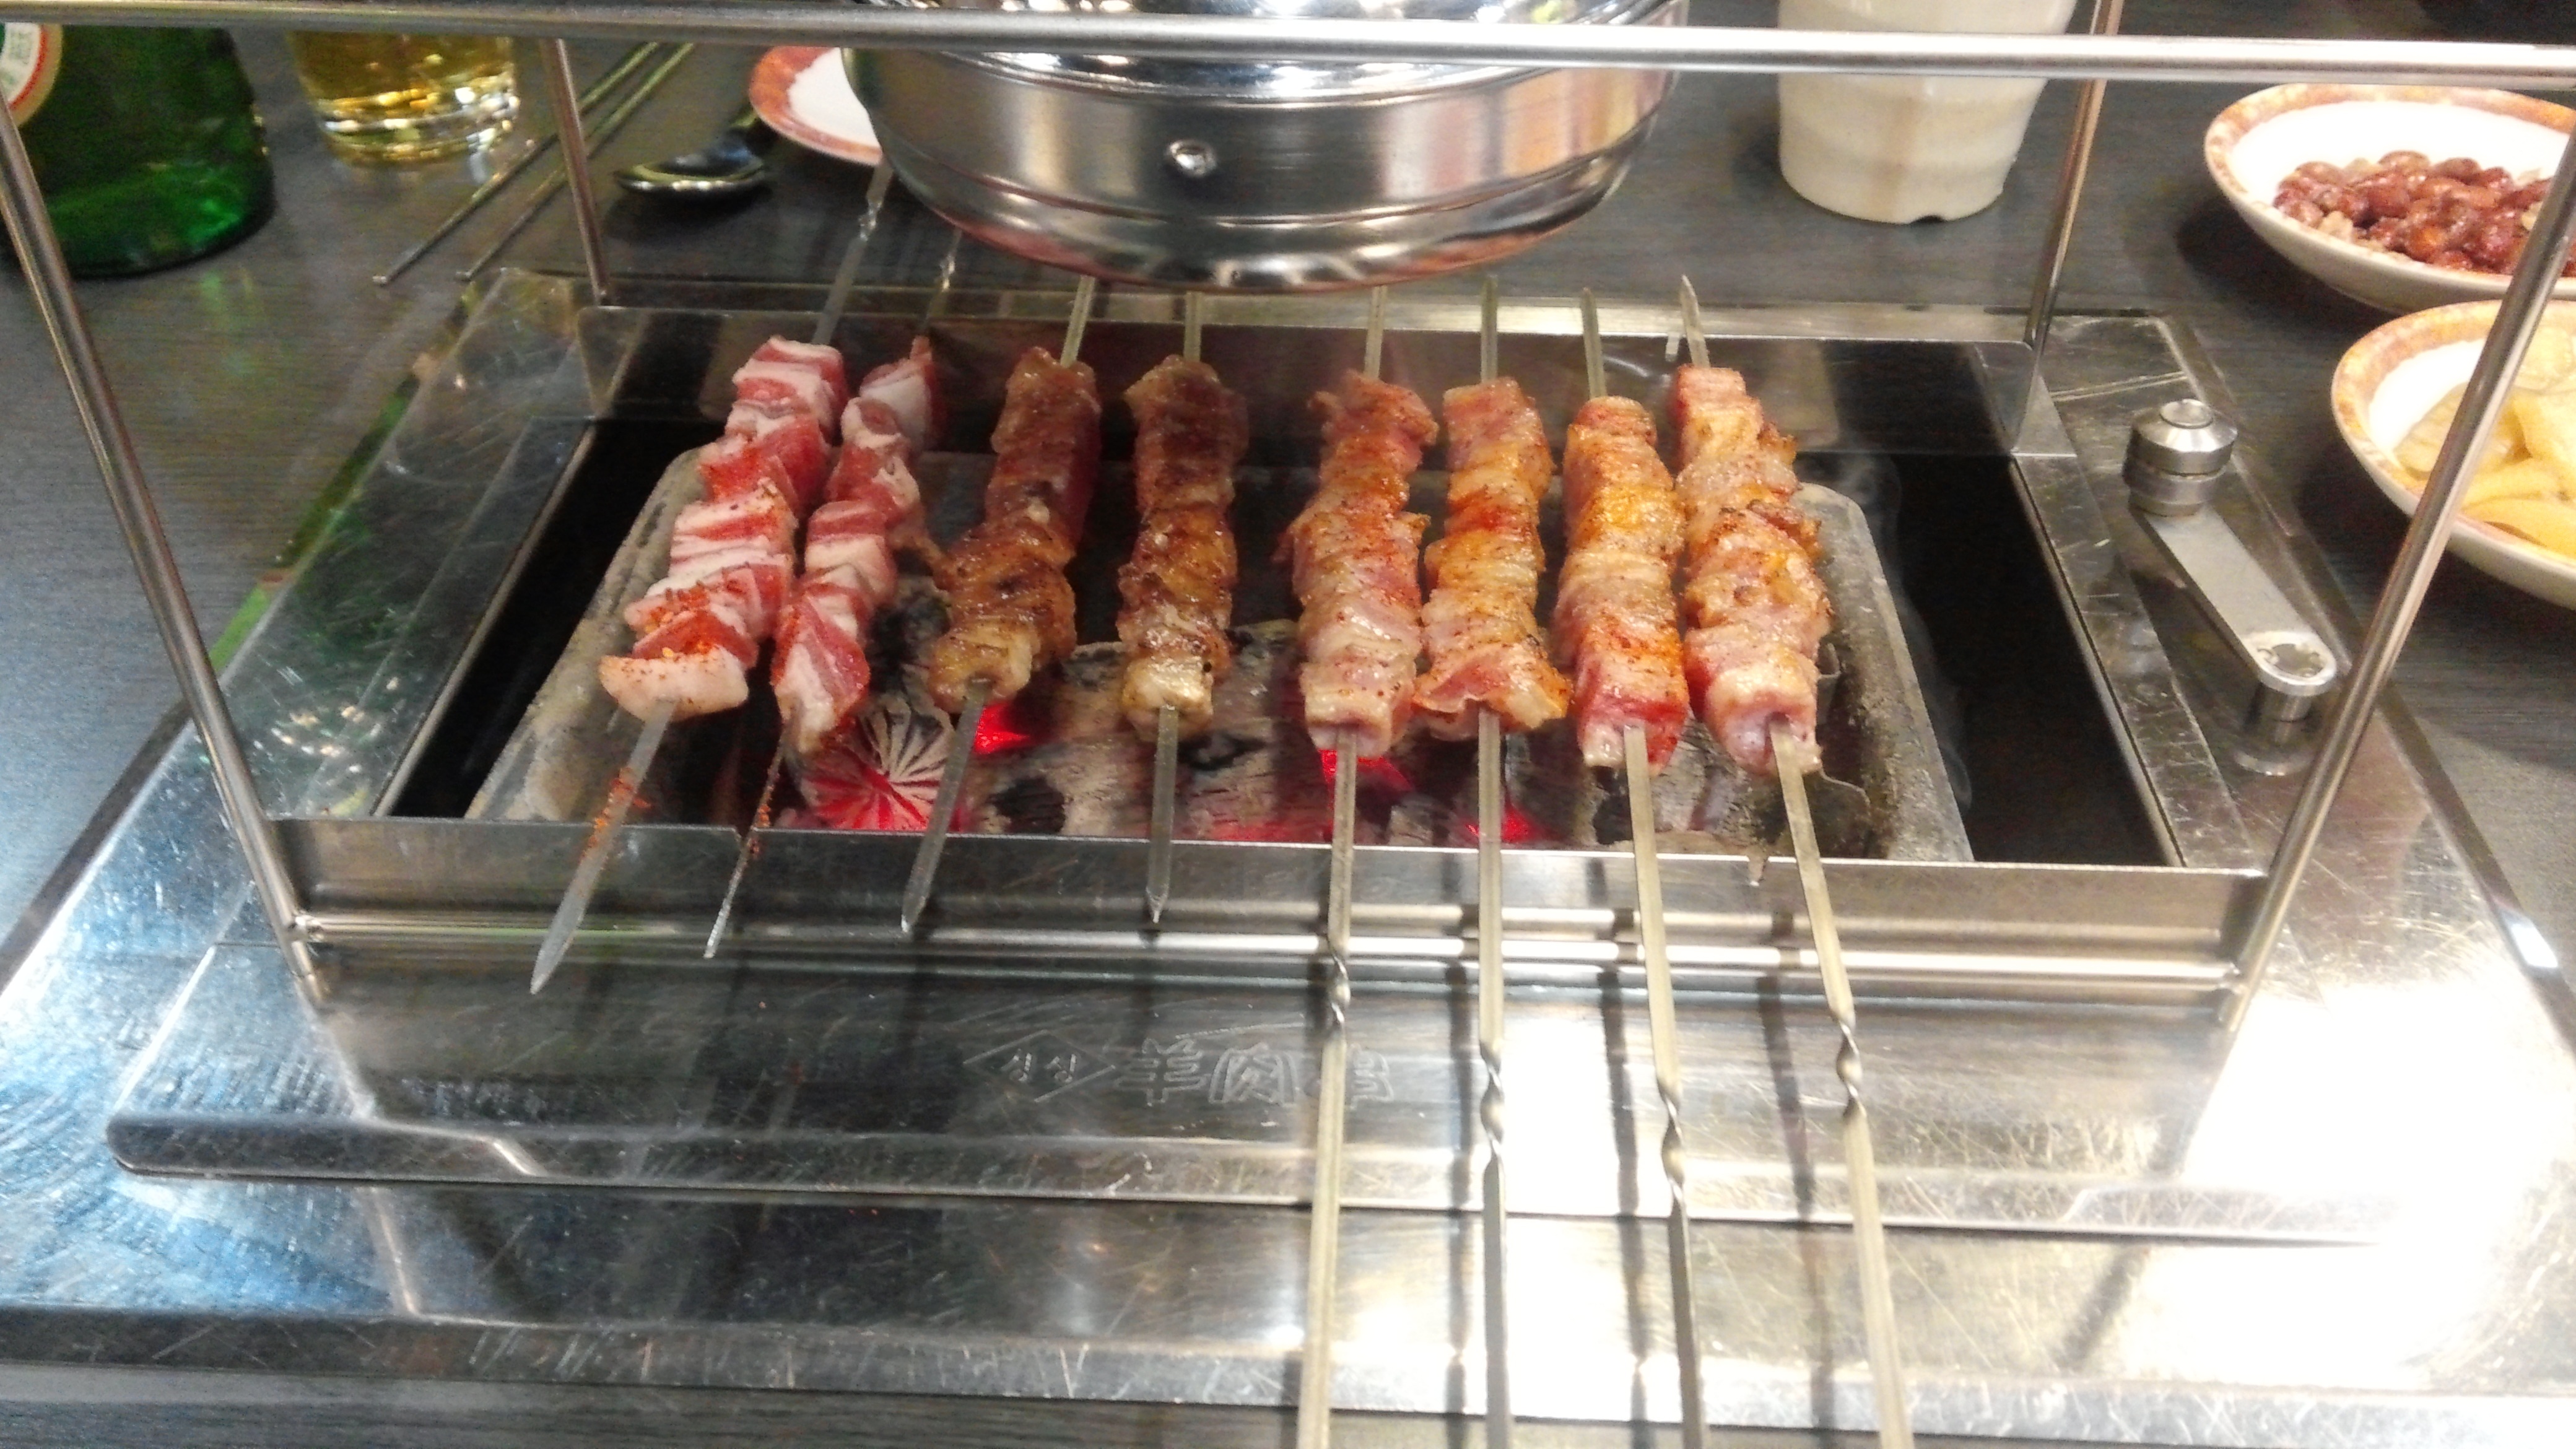
restaurant, dish, meal, food, seafood, fish, meat, cuisine, buffet, lamb, street food, skewers, spit, grilling, barbecue grill, human action, outdoor grill, churrasco food, lamb skewers, char grilled, people's republic of china food